Michael Bowden (baseball)

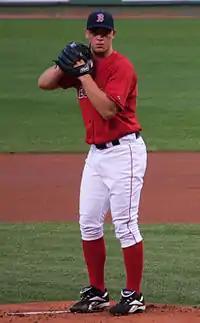
Bowden pitching for the Boston Red Sox in 2008

Bowden began the season with the Sea Dogs and was promoted to the Pawtucket Red Sox, the Triple-A affiliate of the Boston Red Sox, on July 18, 2008. On August 30, Bowden made his first major league start against the Chicago White Sox. He received the decision in a five-inning start, giving up seven hits and two runs in an 8–2 win. On April 26, , Bowden was called up to bolster the bullpen after a night where the Red Sox bullpen got overworked. He later worked two perfect innings against the New York Yankees.